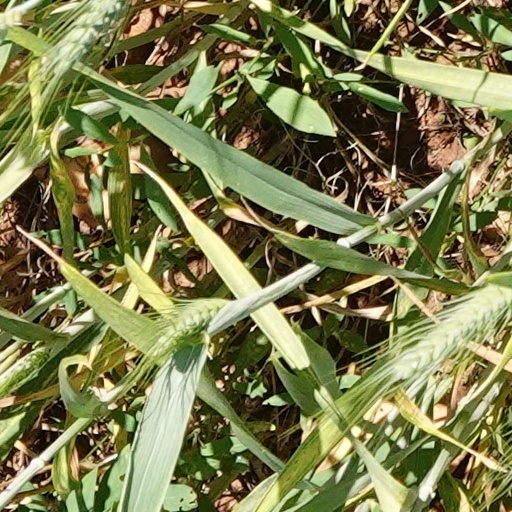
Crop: wheat